Gabriel Vahanian

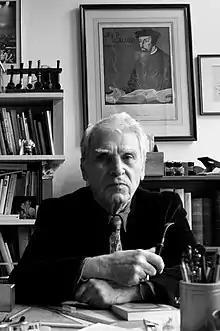

Gabriel Vahanian (in Armenian Գաբրիէլ Վահանեան; 24 January 1927 – 30 August 2012) was a French Protestant Christian theologian who was most remembered for his pioneering work in the theology of the "death of God" movement within academic circles in the 1960s, and who taught for 26 years in the U.S. before finishing a prestigious career in Strasbourg, France.